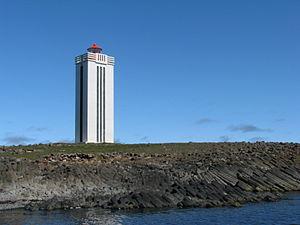
Le phare de Kálfshamars est un phare situé dans la région de Norðurland vestra, à 25 km au nord de Skagaströnd. Il marque l'entrée orientale de la baie de Húnaflói.